Jack Kirby

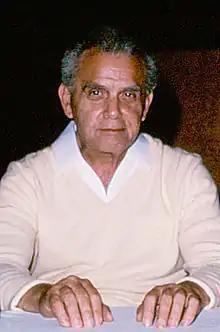
Kirby in the 1980s

Lisa Kirby announced in early 2006 that she and co-writer Steve Robertson, with artist Mike Thibodeaux, planned to publish via the Marvel Comics Icon imprint a six-issue limited series, "Jack Kirby's Galactic Bounty Hunters", featuring characters and concepts created by her father for "Captain Victory". The series, scripted by Lisa Kirby, Robertson, Thibodeaux, and Richard French, with pencil art by Jack Kirby and Thibodeaux, and inking by Scott Hanna and Karl Kesel primarily, ran an initial five issues (Sept. 2006–Jan. 2007) and then a later final issue (Sept. 2007).